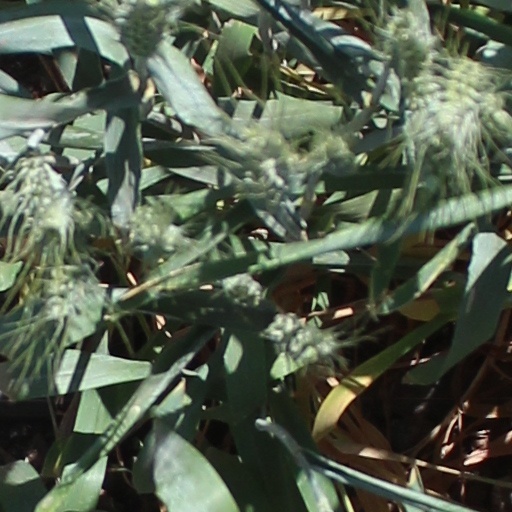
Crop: wheat